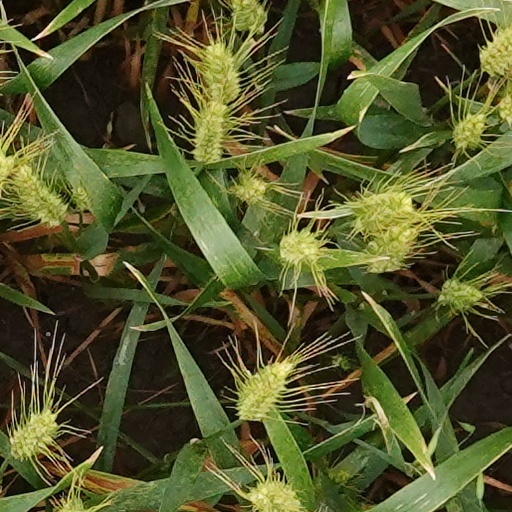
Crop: wheat